Zosia Karbowiak

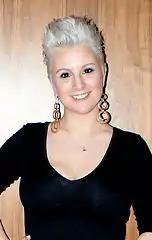
ZoSia at Eurovision

When ZoSia was sixteen her interest in the piano re-surfaced and she was now concentrating on more pop and rock music. At nineteen she joined a new band where she met her future husband, drummer, Tomek Karbowiak. As well as performing, they began collaborating on new songs and material. After their marriage, three children, a move to Denmark that would last 5 years, playing countless shows, they returned to Poland but continued to commute to Denmark on a regular basis to perform.